Heron (crater)

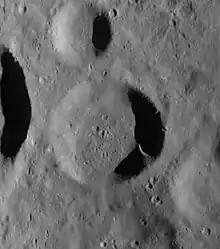
LRO image

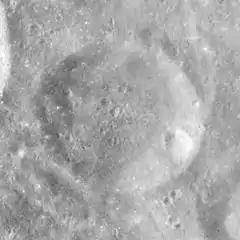
Apollo 16 image

Heron is a small lunar impact crater that lies on the far side of the Moon, less than 20 kilometers from the equator. It lies between the slightly larger crater Ctesibius just to the west and Soddy a little farther to the east. Almost directly to the north is the prominent crater King.